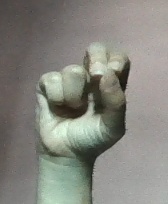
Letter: gaaf